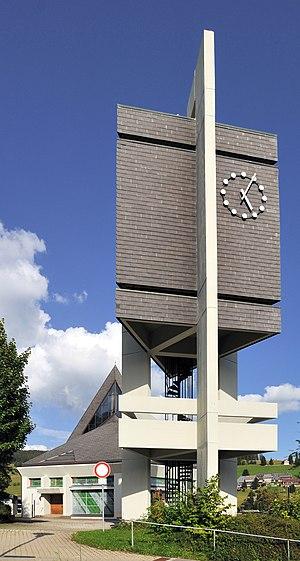
L'église saint Jaques, fils de Zébédée, à Todtnauberg, en Forêt-Noire (Allemagne).